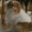
Label: dog